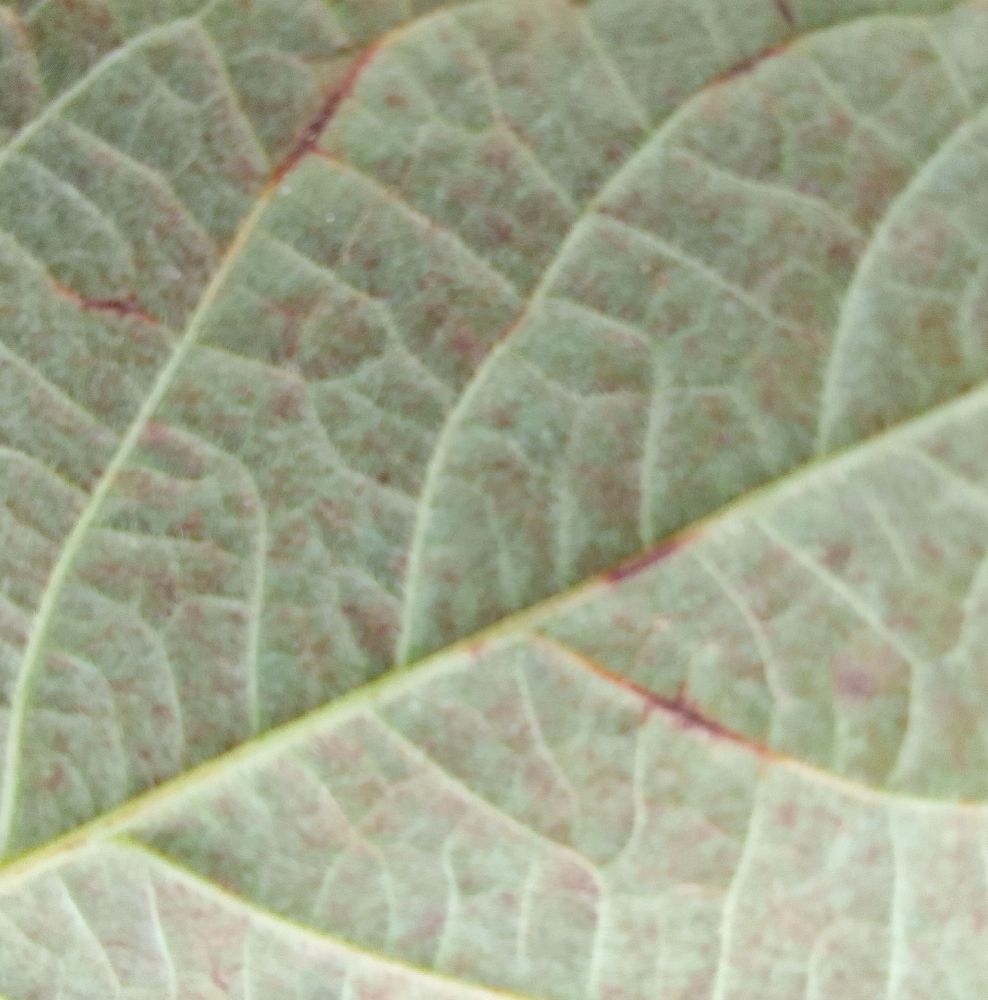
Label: anthracnose